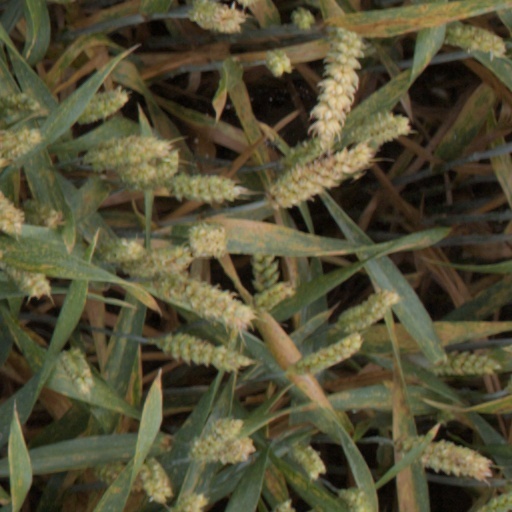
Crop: wheat